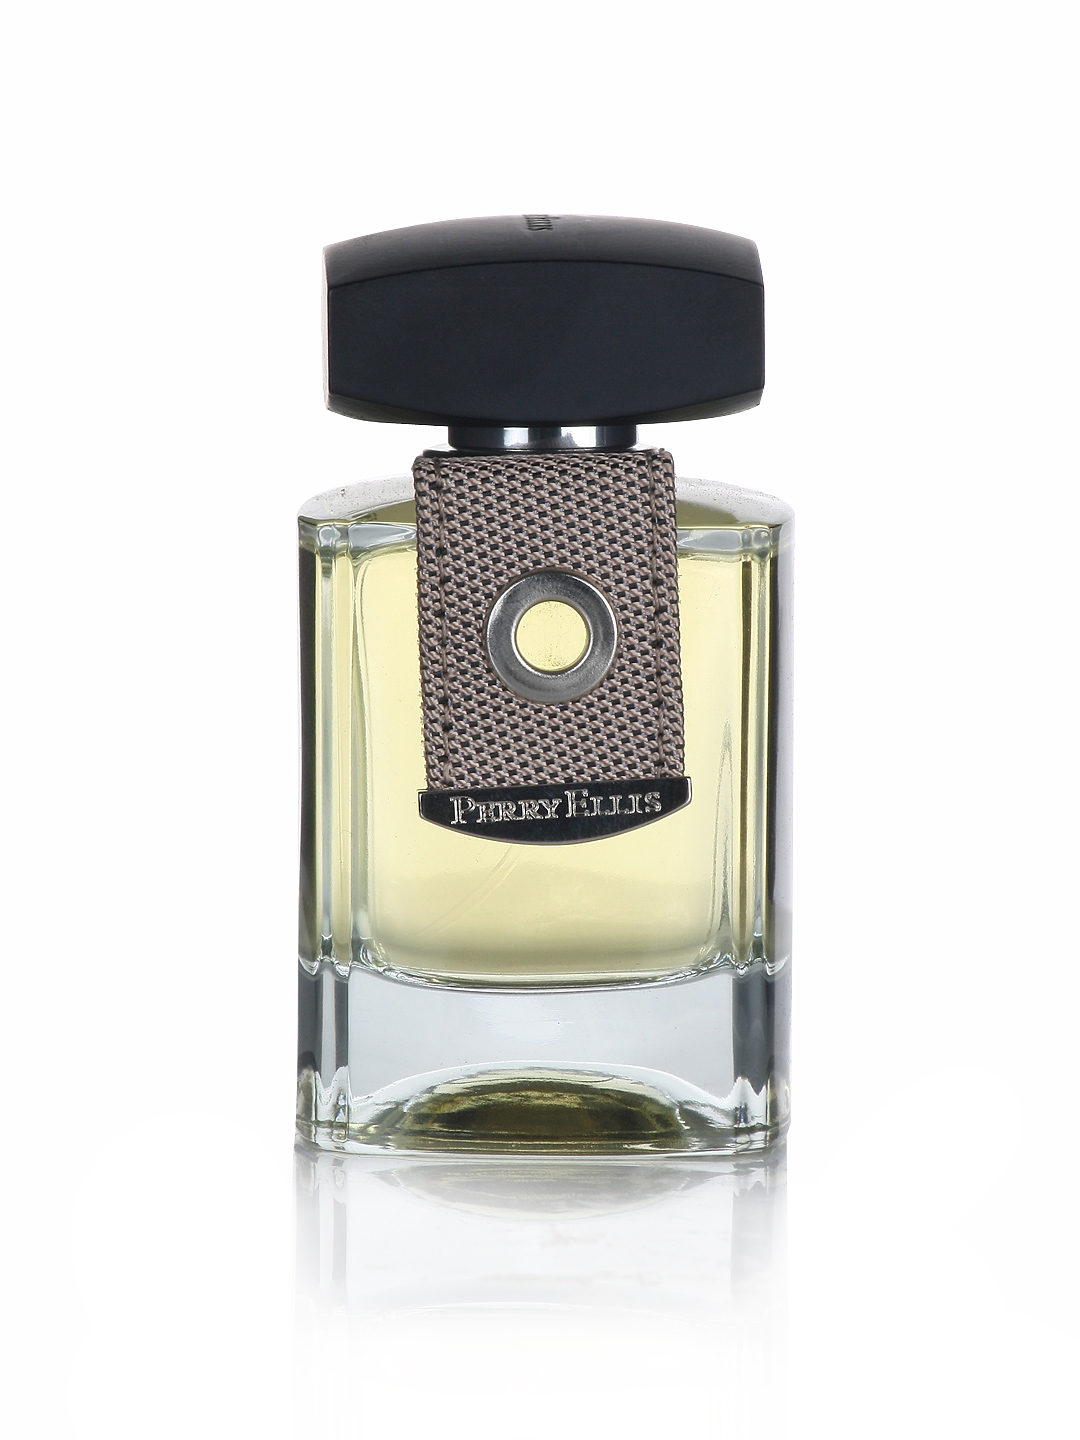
Perry Ellis Casual Men Perfumes
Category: Personal Care / Fragrance / Perfume and Body Mist
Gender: Men
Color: Brown
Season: Spring 2017
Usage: Casual